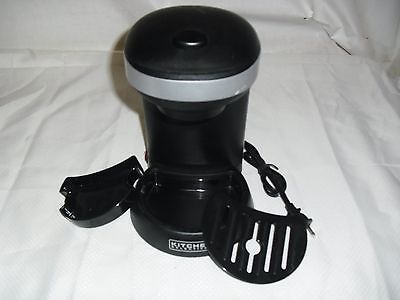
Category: coffee maker